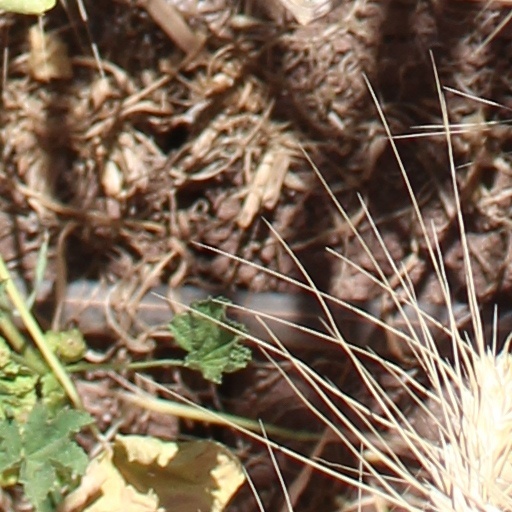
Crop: wheat